Stirling

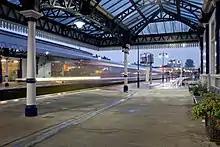
Stirling railway station

Stirling is a city in central Scotland, northeast of Glasgow and north-west of Edinburgh. The market town, surrounded by rich farmland, grew up connecting the royal citadel, the medieval old town with its merchants and tradesmen, the Old Bridge and the port. Located on the River Forth, Stirling is the administrative centre for the Stirling council area, and is traditionally the county town and historic county of Stirlingshire. Stirling's key position as the lowest bridging point of the River Forth before it broadens towards the Firth of Forth made it a focal point for travel north or south. It has been said that "Stirling, like a huge brooch clasps Highlands and Lowlands together". The city's status as "Gateway to the Highlands" also historically lent it great strategic importance—the credo "he who holds Stirling, holds Scotland" is sometimes attributed to Robert the Bruce.